Peter Malinauskas

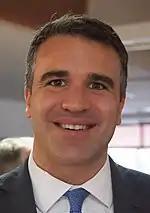
Malinauskas in 2016

Following the parliamentary resignation of Bernard Finnigan on 12 November 2015, Malinauskas filled the Legislative Council casual vacancy in a joint sitting of the Parliament of South Australia on 1 December.